Semantic Web

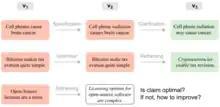
Arguments as distinct semantic units with specified relations and version control on Kialo

Such services could be useful to public search engines, or could be used for knowledge management within an organization. Business applications include: